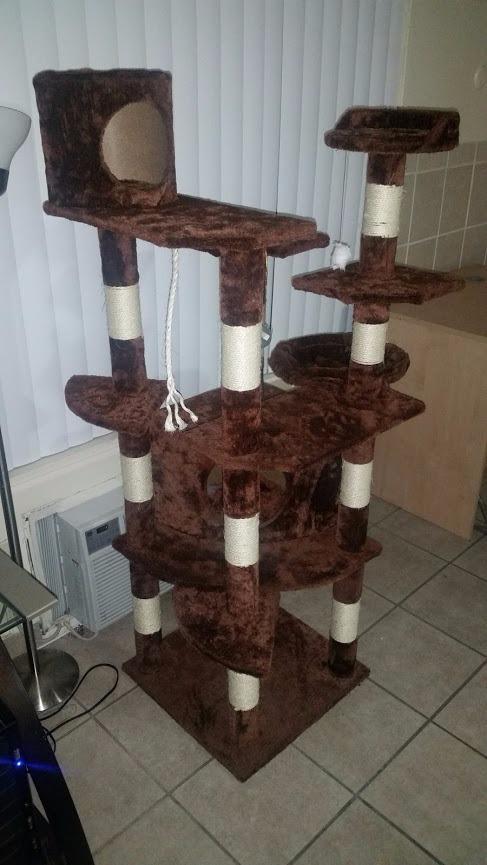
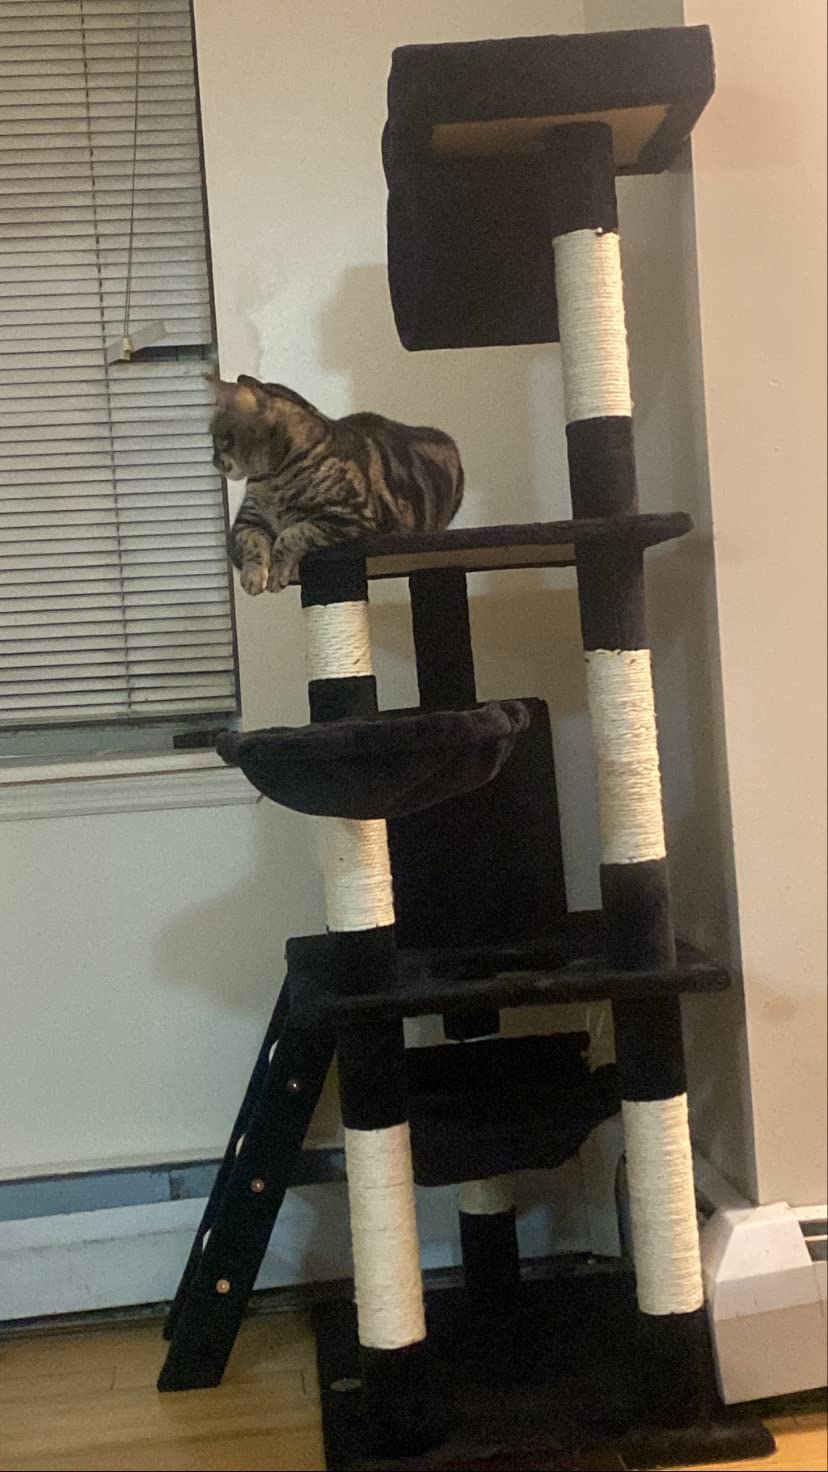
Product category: items_cat tree
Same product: no